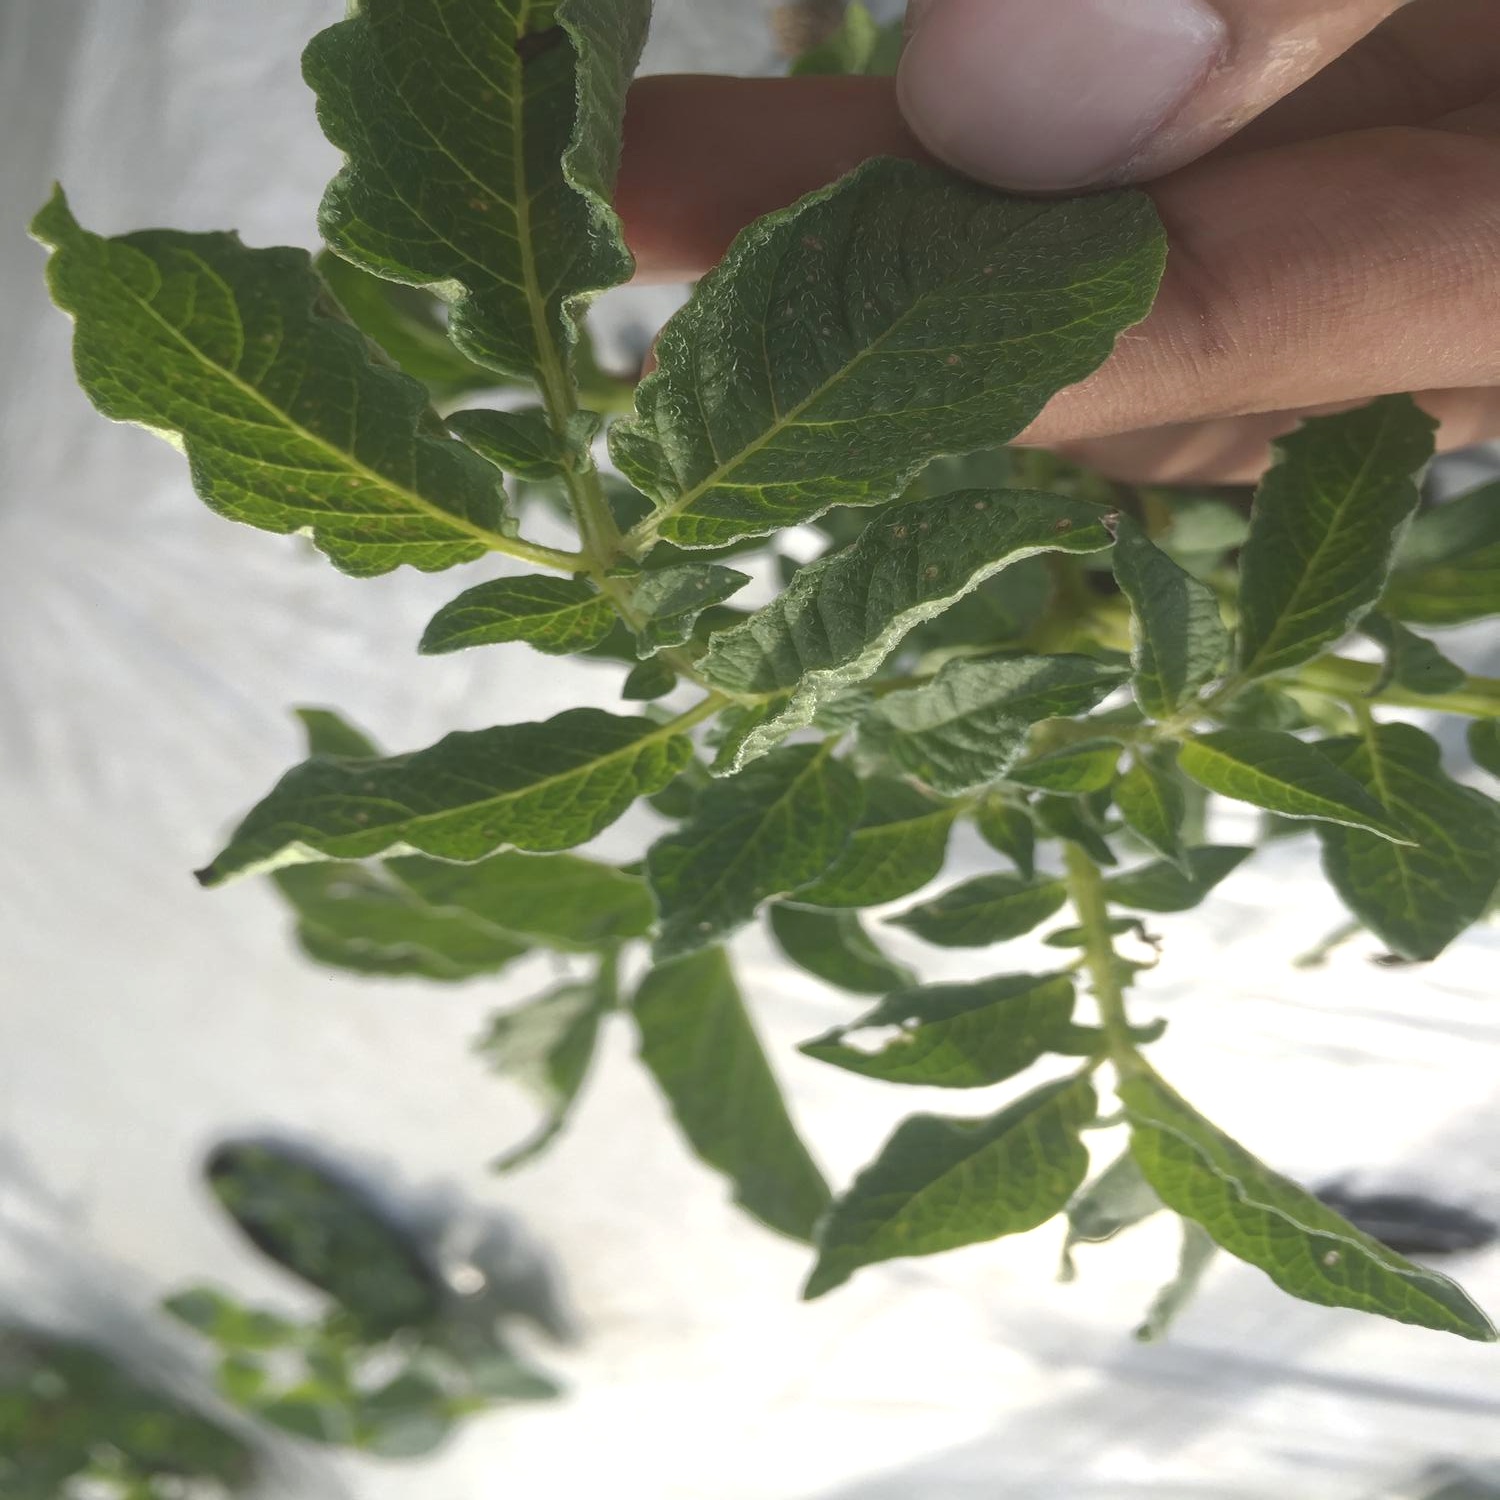
Etiqueta: Virus